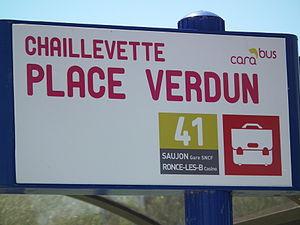
Station de bus à Chaillevette
Chaillevette est une commune du Sud-Ouest de la France, située dans le département de la Charente-Maritime. Ses habitants sont appelés les Chaillevetons et les Chaillevetonnes.